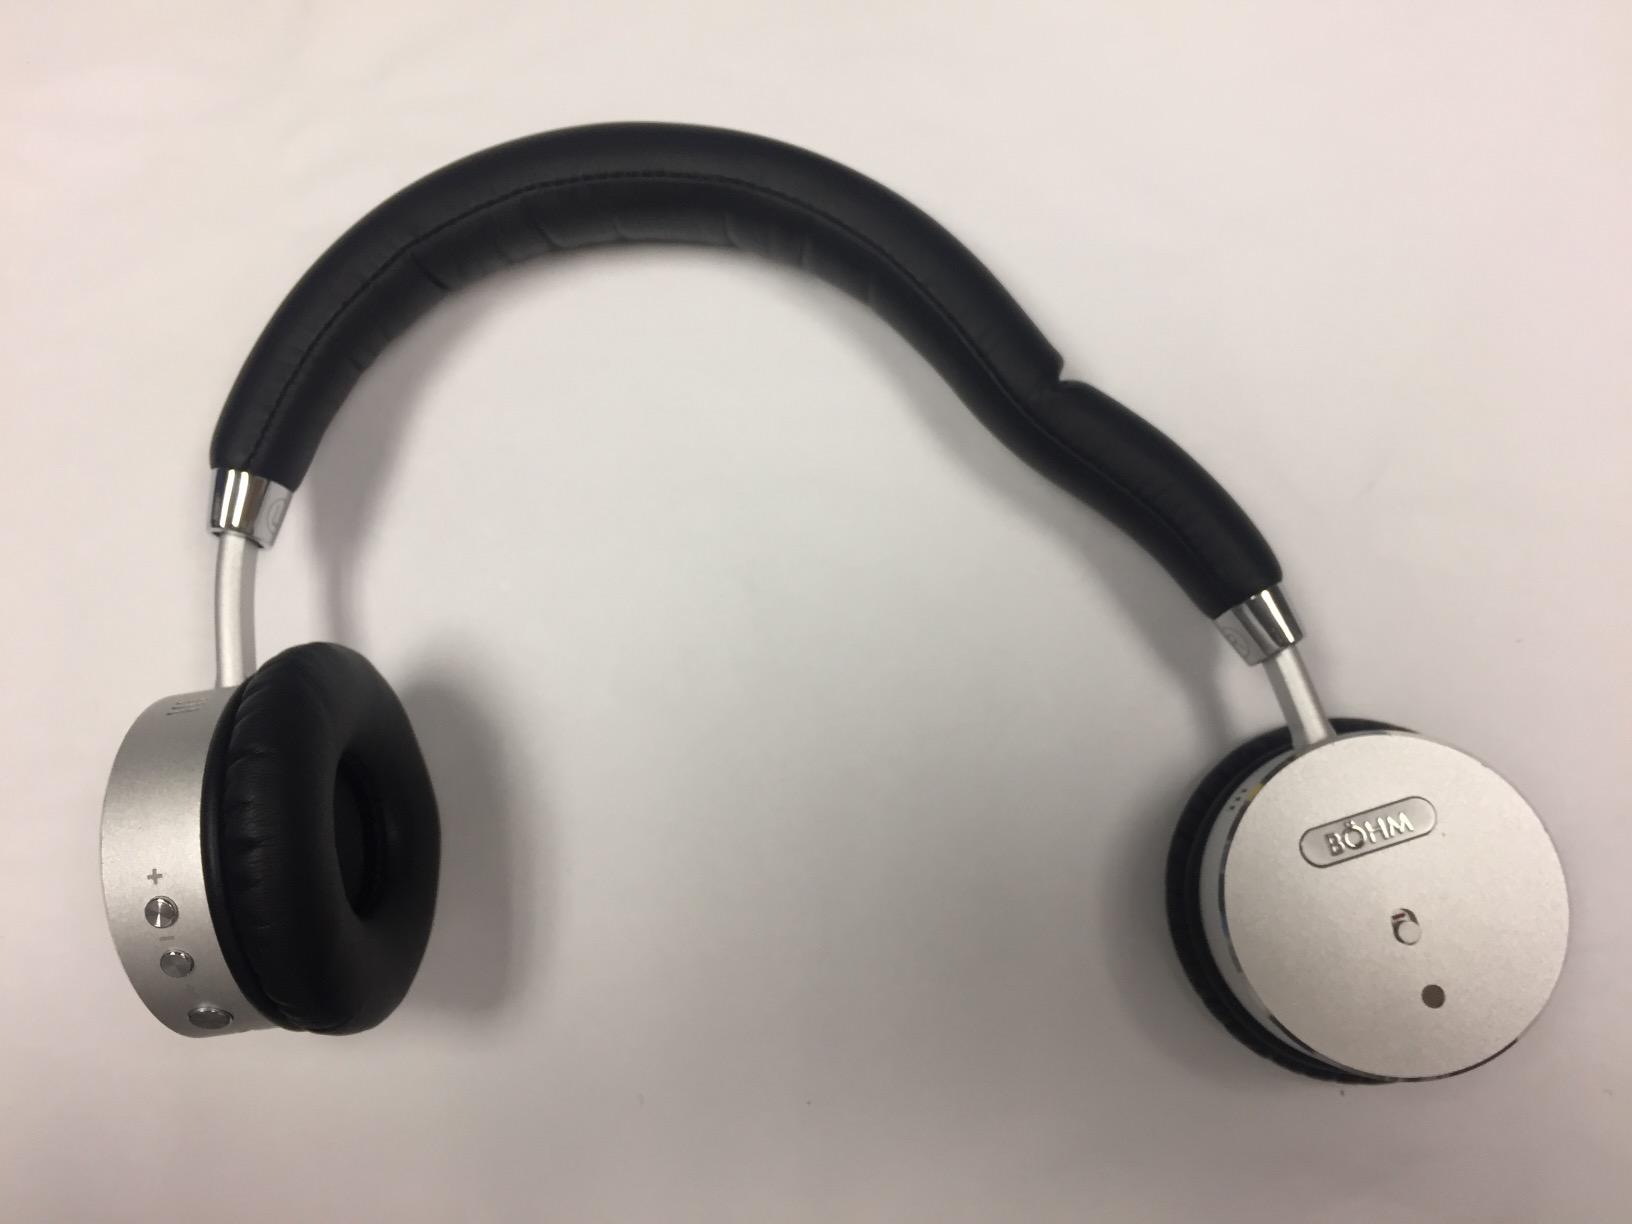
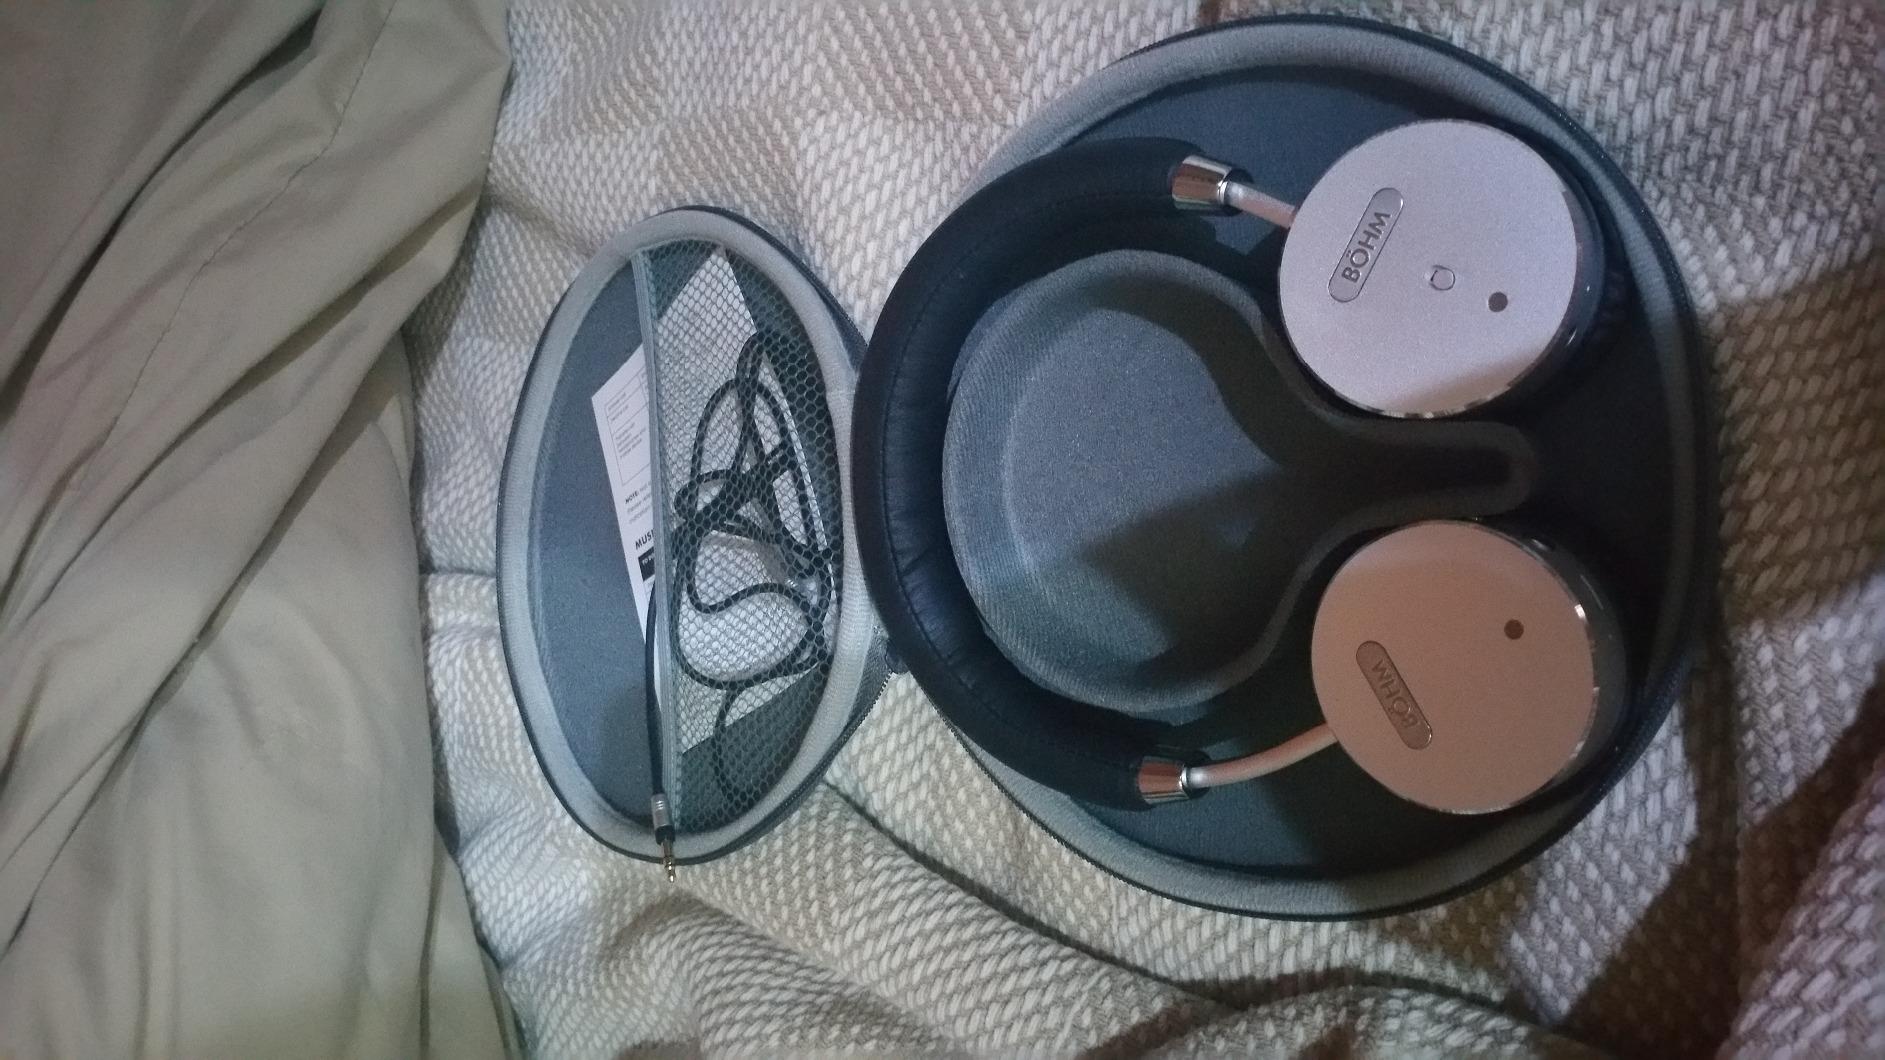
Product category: headphones
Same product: yes